C. Harold Wills

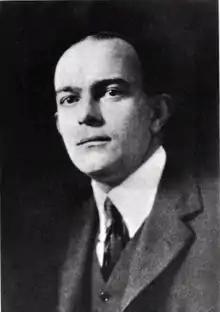
C. Harold Wills,  1922

Childe Harold Wills (June 1, 1878 – December 30, 1940) was an American engineer and businessman. He was an early associate of Henry Ford, one of the first employees of the Ford Motor Company, and the chief contributor to the design of the Model T. After leaving Ford, he began his own automobile company.